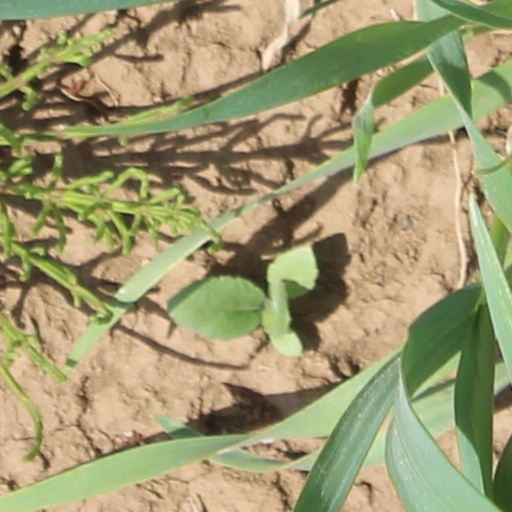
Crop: wheat